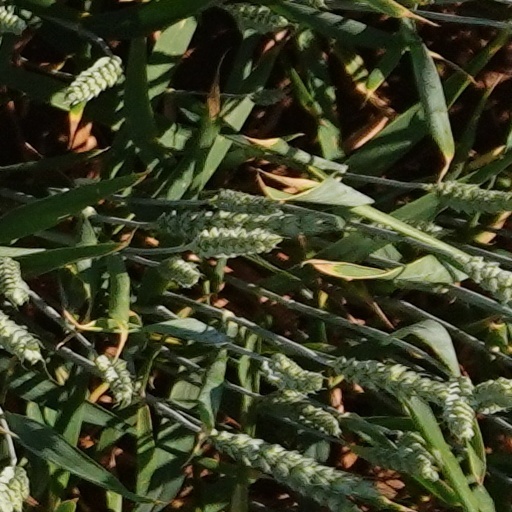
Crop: wheat